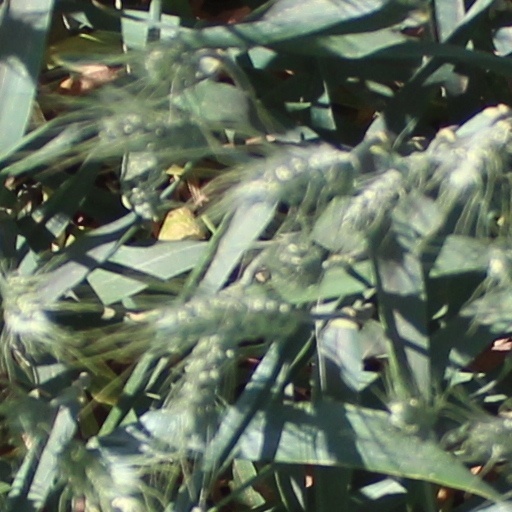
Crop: wheat